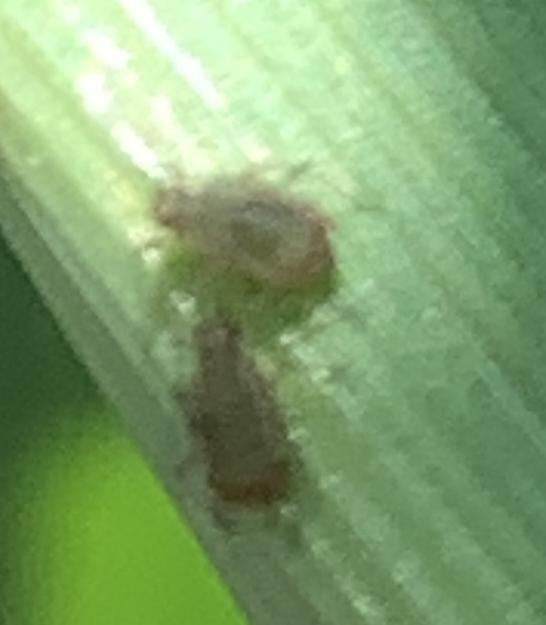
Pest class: bird_cherry_oat_aphid